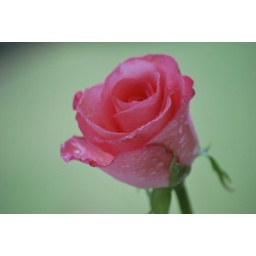
flower by the bay window of my dining room 04